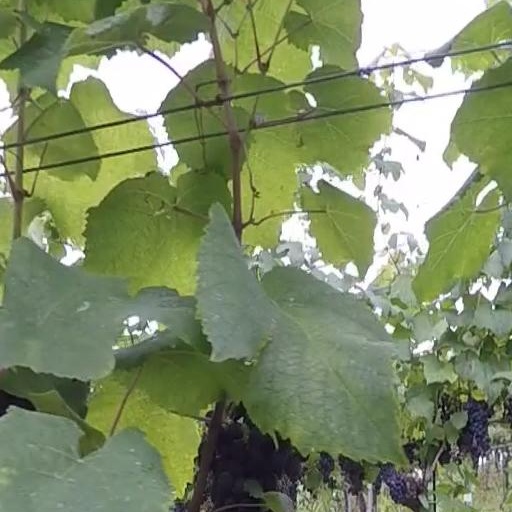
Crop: grape